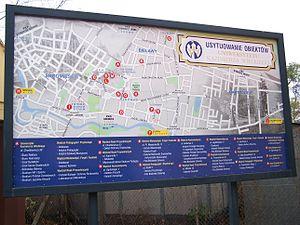
L’université Casimir-le-Grand de Bydgoszcz est un établissement public d'enseignement supérieur et de recherche de Bydgoszcz, qui a le statut d'université depuis 2005.